United Fruit Company

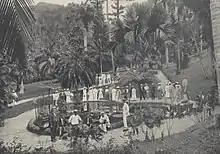
Banana company staff in Jamaica as part of United Fruit Company campaign to promote tourism

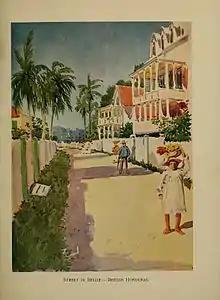
An illustration from "The Golden Caribbean"

In 1899, Keith lost $1.5 million when Hoadley and Co., a New York City broker, went bankrupt. He then traveled to Boston, Massachusetts, to participate in the merger of his banana trading company, Tropical Trading and Transport Company, with the rival Boston Fruit Company. Boston Fruit had been established by Lorenzo Dow Baker, a sailor who, in 1870, had bought his first bananas in Jamaica, and by Andrew W. Preston. Preston's lawyer, Bradley Palmer, had devised a scheme for the solution of the participants' cash flow problems and was in the process of implementing it.